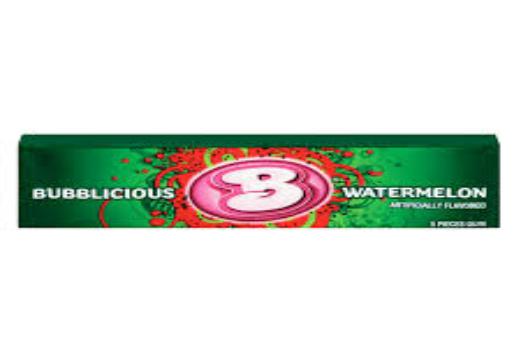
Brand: Bubblicious
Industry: Food